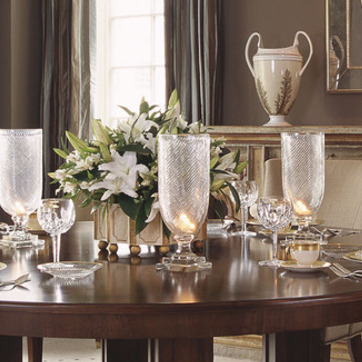
Material: glass